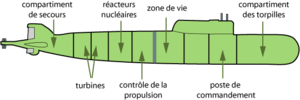
Description des compartiments du sous-marin Koursk Image réalisée par moi-même sous Adobe Illustrator Jean-Claude Duss 11 août 2005 à 16:09 (CEST)
Le K-141 « Koursk » est un sous-marin nucléaire lanceur de missiles de croisière russe du projet 949A « Anteï ». Mis en service en 1994, il a sombré le 12 août 2000 avec ses 118 hommes d'équipage. Une torpille d'exercice, en cours de lancement, aurait explosé accidentellement à bord.
Le naufrage du K-141 Koursk a lieu pendant un important exercice de la Marine russe en mer de Barents le samedi 12 août 2000. Le sous-marin nucléaire lanceur de missiles de croisière K-141 Koursk, de classe Oscar, prépare le chargement d'une torpille d'entraînement Type 65-76 « Kit » lorsqu'un incendie, suivi d'une importante explosion, cause le naufrage du navire. Les bâtiments russes participant à l'exercice enregistrent l'explosion sans en connaître l'origine. Une seconde explosion, bien plus importante, a lieu deux minutes et 15 secondes plus tard et est tellement puissante qu'elle est enregistrée par des sismographes jusqu'en Alaska.
Le Projet 949 Granit et le Projet 949A Anteï sont des sous-marins nucléaires lanceurs de missiles de croisière, plus connus par leurs désignations données par l'OTAN, respectivement Oscar-I et Oscar-II. Ils sont considérés comme étant des « croiseurs », plus spécifiquement des « croiseurs sous-marins nucléaires de premier rang », construits par l'URSS à la fin des années 1970. Ils font partie des sous-marins de la troisième génération.